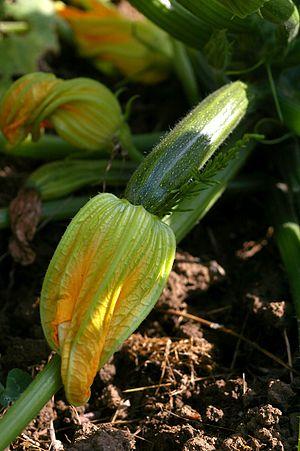
Courgette en maturation.
La courgette est une plante herbacée de la famille des Cucurbitaceae, c'est aussi le fruit comestible de cette plante.
Cucurbita pepo subsp. pepo est une sous-espèce de Cucurbita pepo.